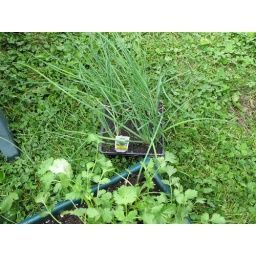
Didn't fit in the window box